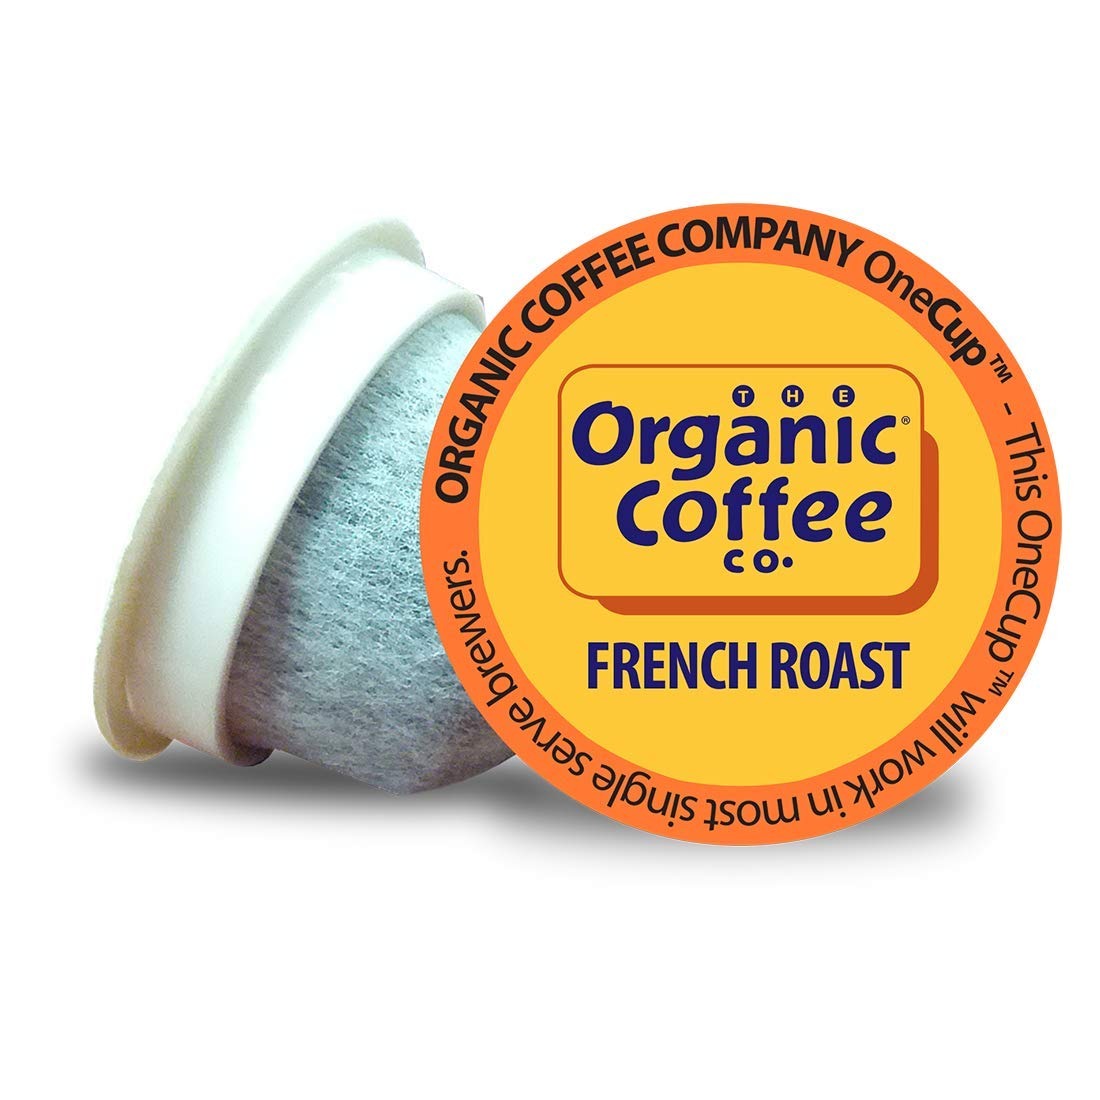
Item Name: The Organic Coffee Co. Compostable Coffee Pods - French Roast (36 Ct) K Cup Compatible including Keurig 2.0, Dark Roast, USDA Organic
Bullet Point 1: FRENCH ROAST: For our dark French roast, we take a blend of fine coffees from Central and South America and roast it very dark, until the flavor oils rise to the surface of the bean.
Bullet Point 2: OUR ONECUP COFFEE PODS are compatible with most Keurig K-Cup 1.0 & 2.0 brewers, Cuisinart, Bunn and other single serve brewers. Our OneCups are the better choice of coffee for your single serve brewer.
Bullet Point 3: COFFEE K-CUPS: Our OneCup single-serve coffee pods make brewing a single cup of coffee easy. These compatible pods are compliant with most Kcup style brewers including the Keurig 2.0
Bullet Point 4: QUALITY COFFEE FROM A FAMILY COMPANY: The Rogers Family Company's mission is to search out the finest Arabica varieties and roast the richest, most flavorful coffees available anywhere.
Value: 36.0
Unit: Count

Price: 22.49